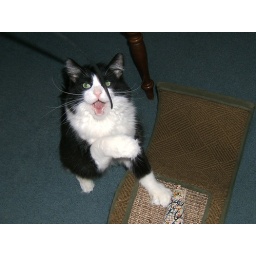
A cat is a lion in a jungle of small bushes. ~ Indian proverb